Anjaana

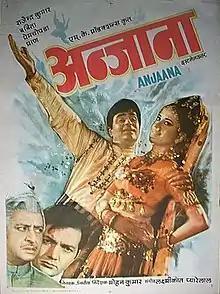
Film poster

Anjaana is a 1969 Hindi-language romance film produced and directed by Mohan Kumar. The film stars Rajendra Kumar, Babita, Pran, Prem Chopra and Nirupa Roy. The music is by Laxmikant Pyarelal.